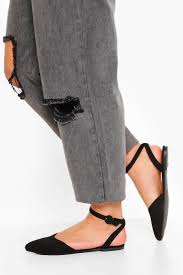
Label: Ballet Flat